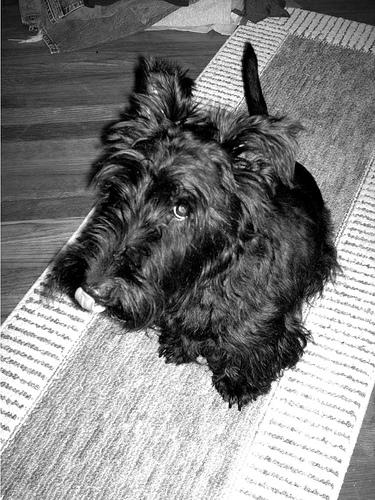
Breed: scottish terrier